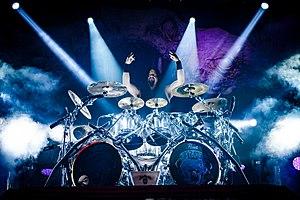
Gene Hoglan est un batteur américain connu pour avoir joué dans de nombreux groupes de metal.